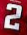
Number: 2